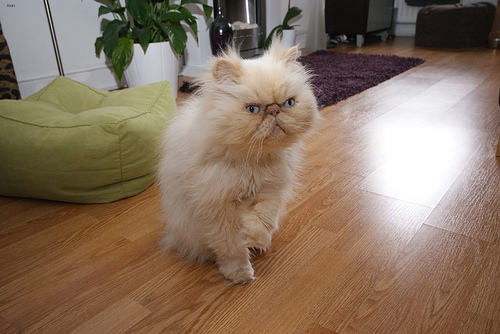
Animal: cat
Breed: Persian